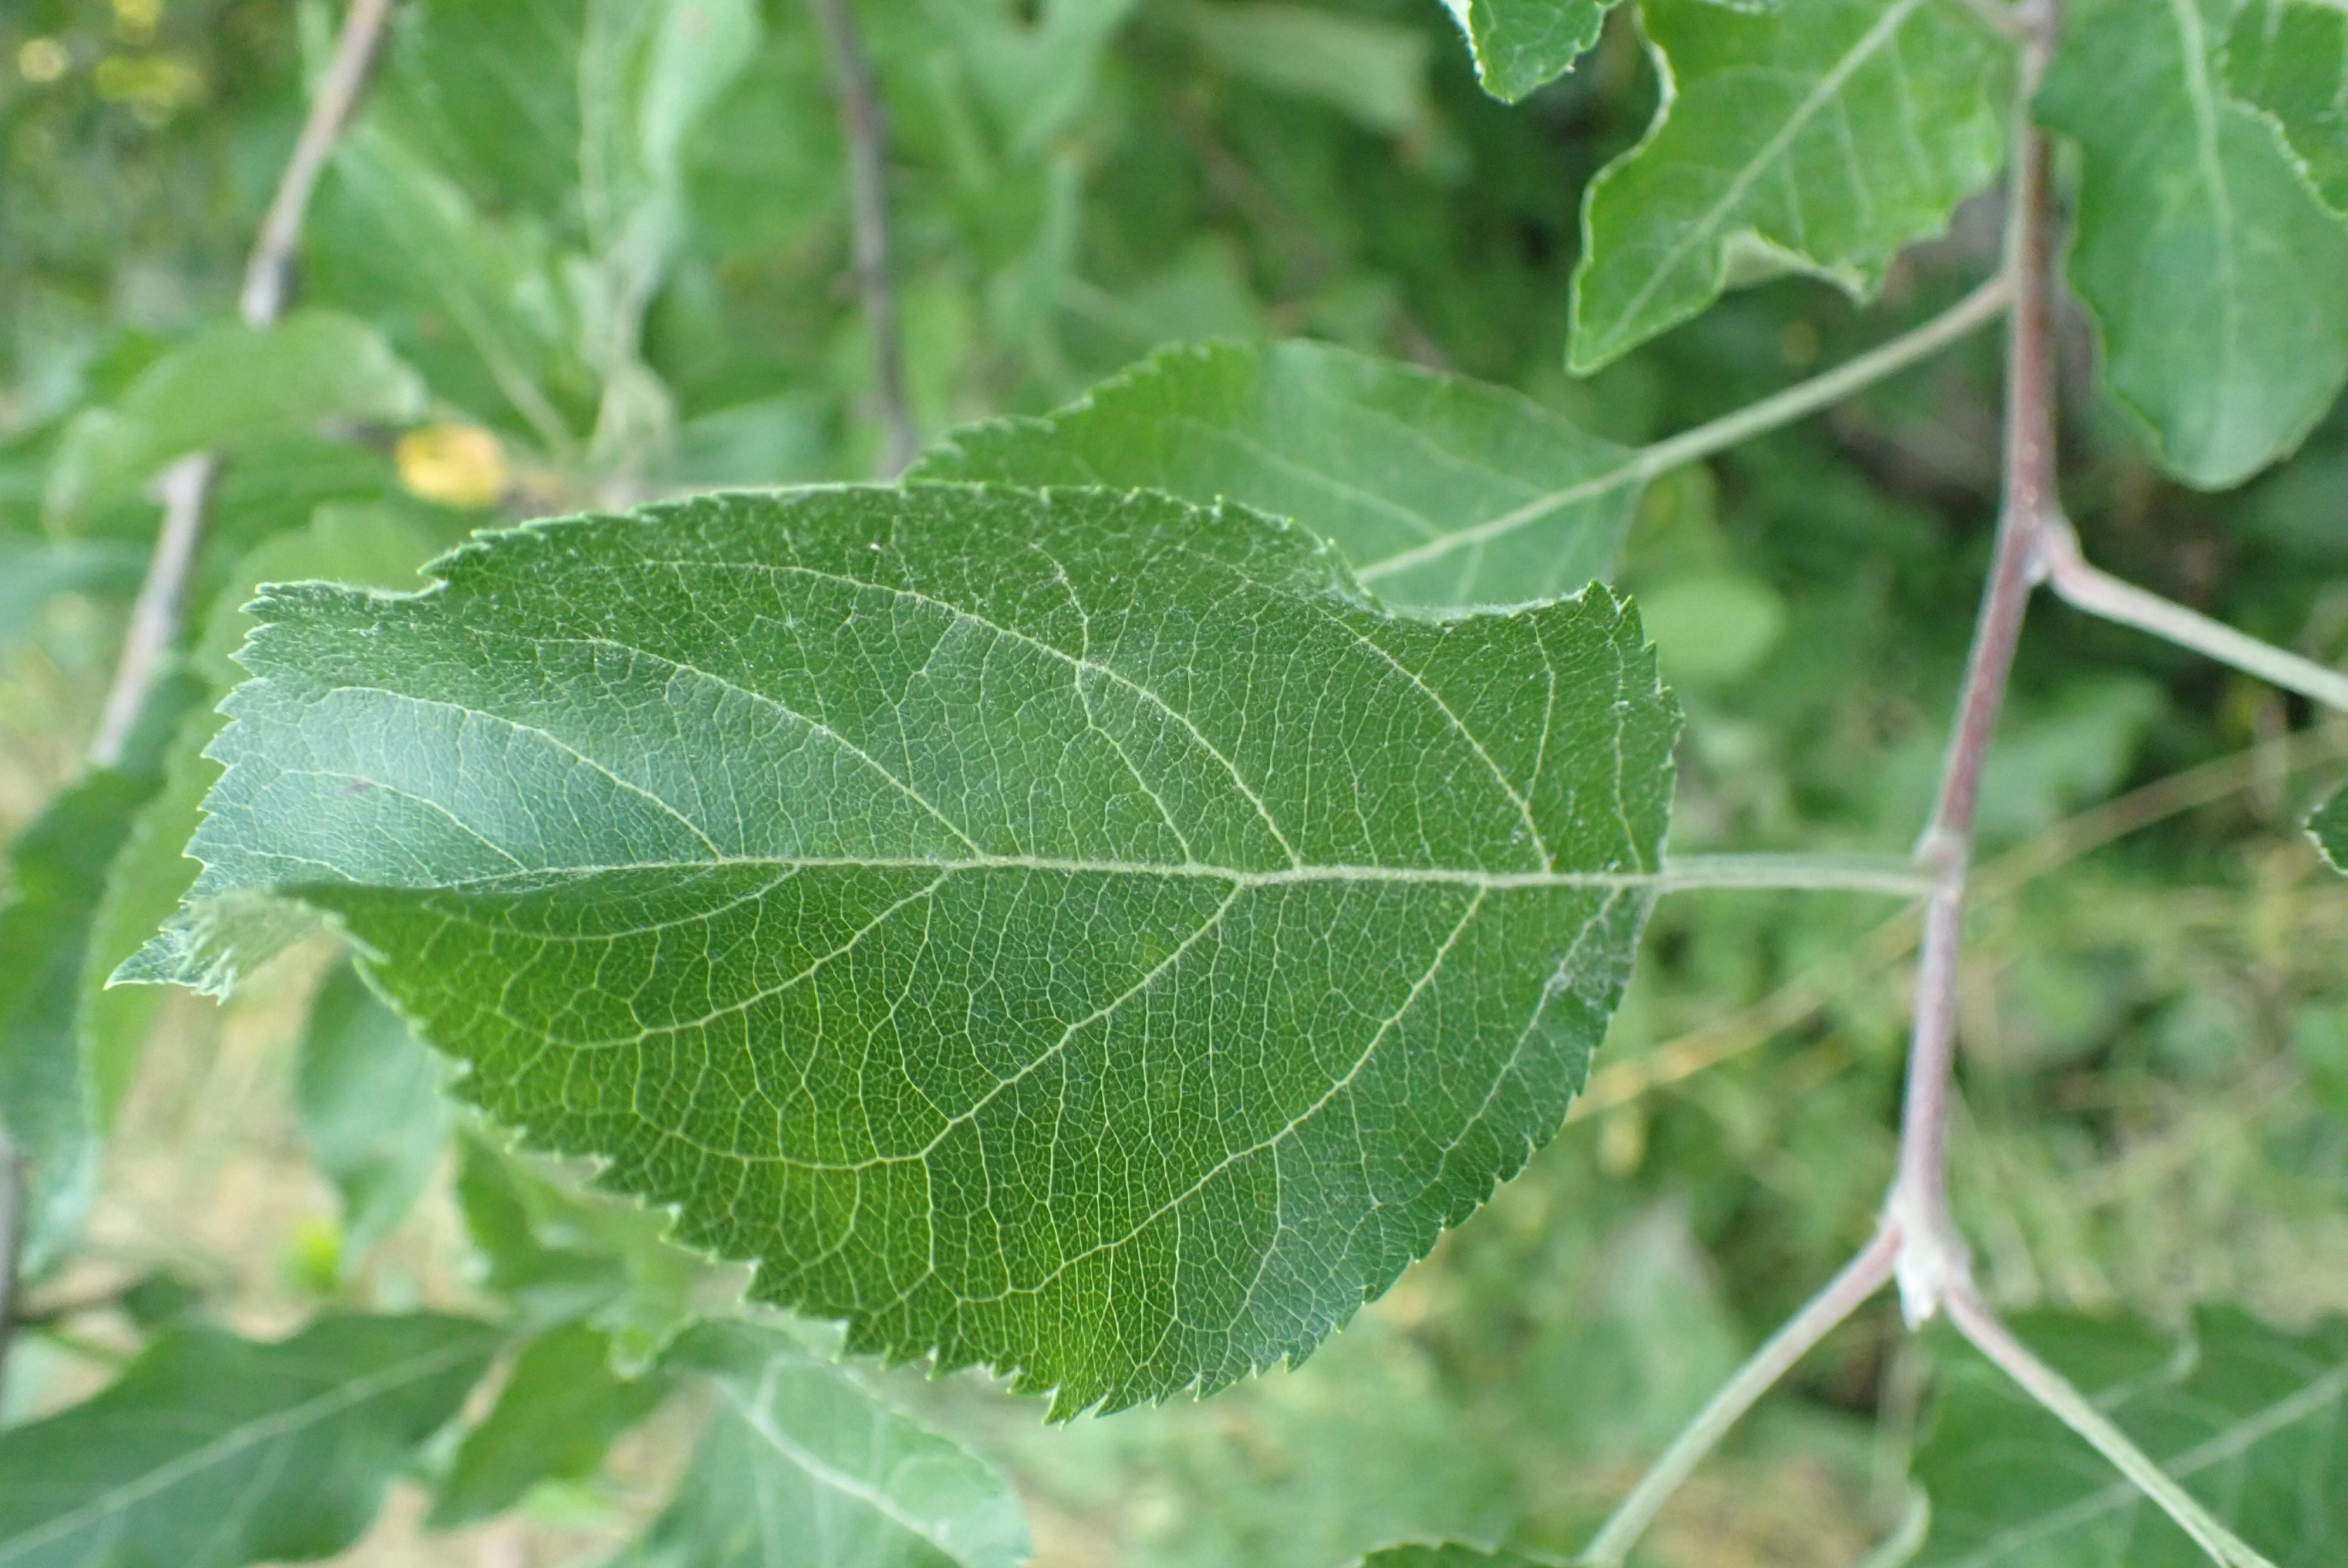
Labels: healthy